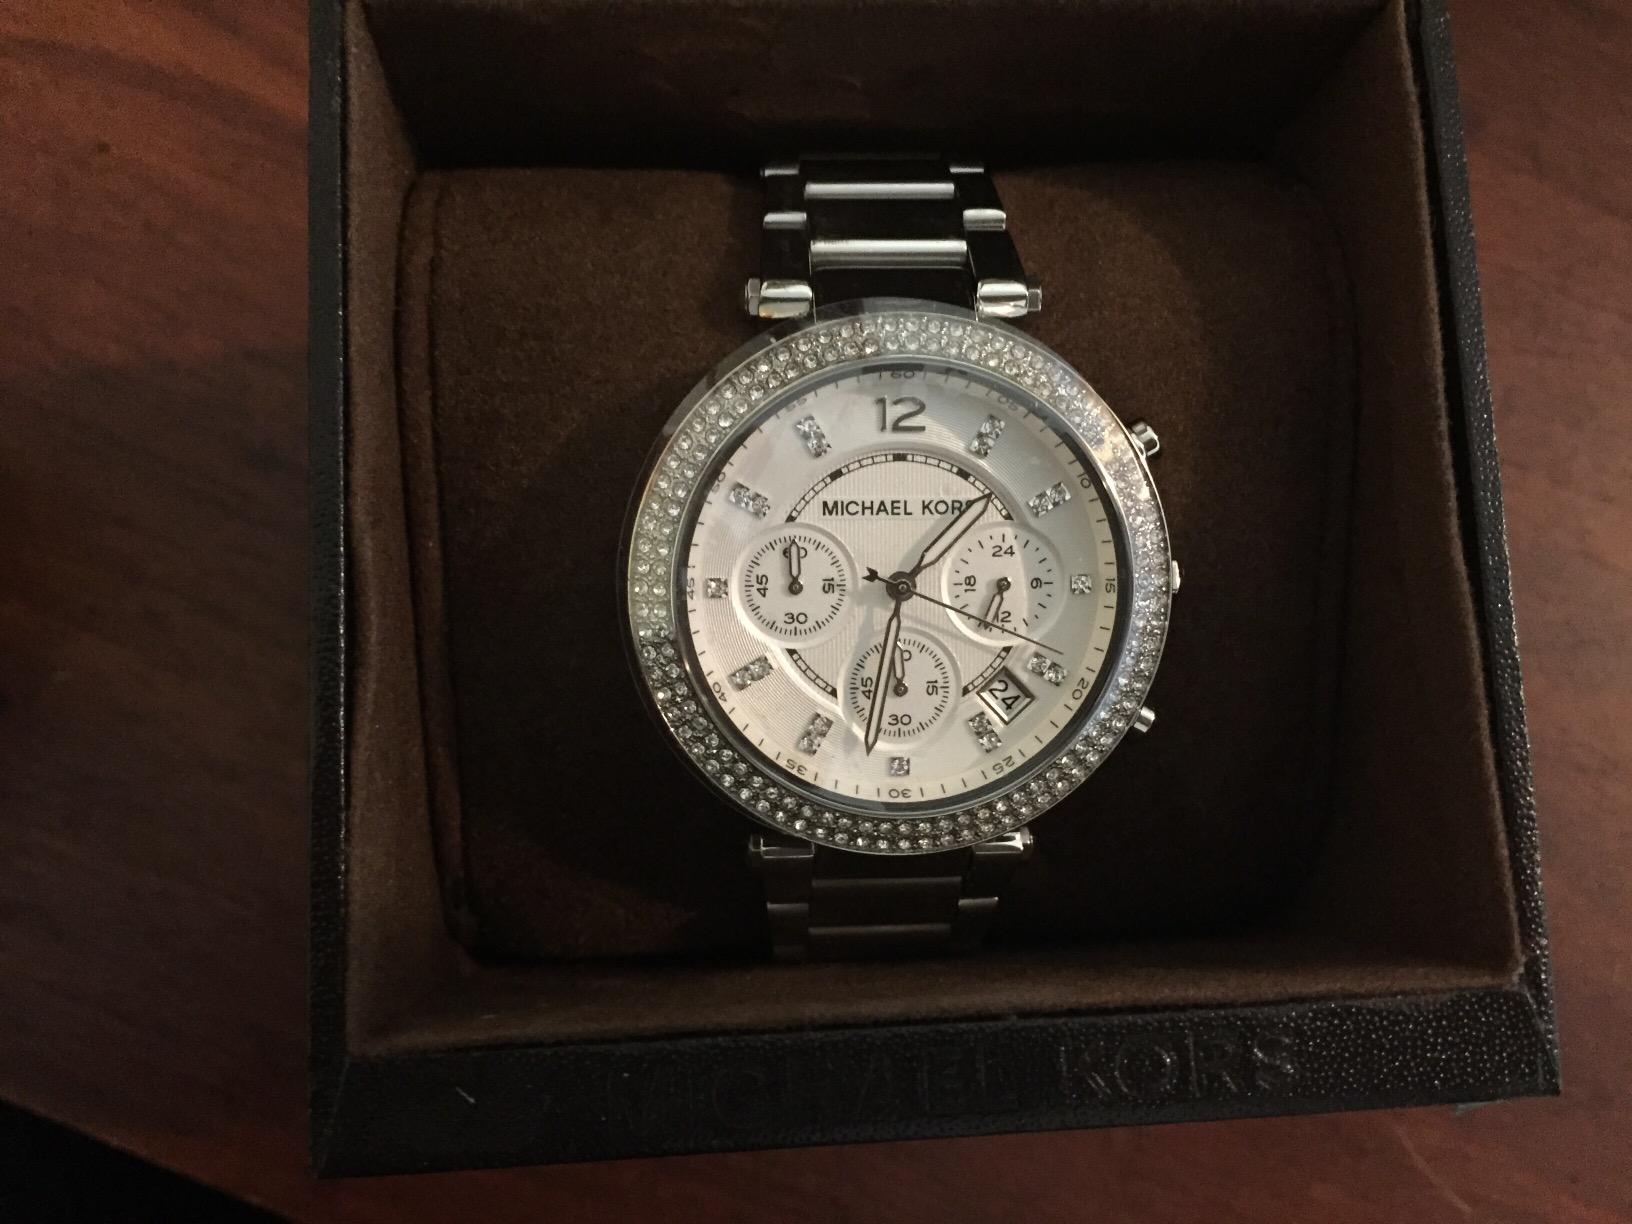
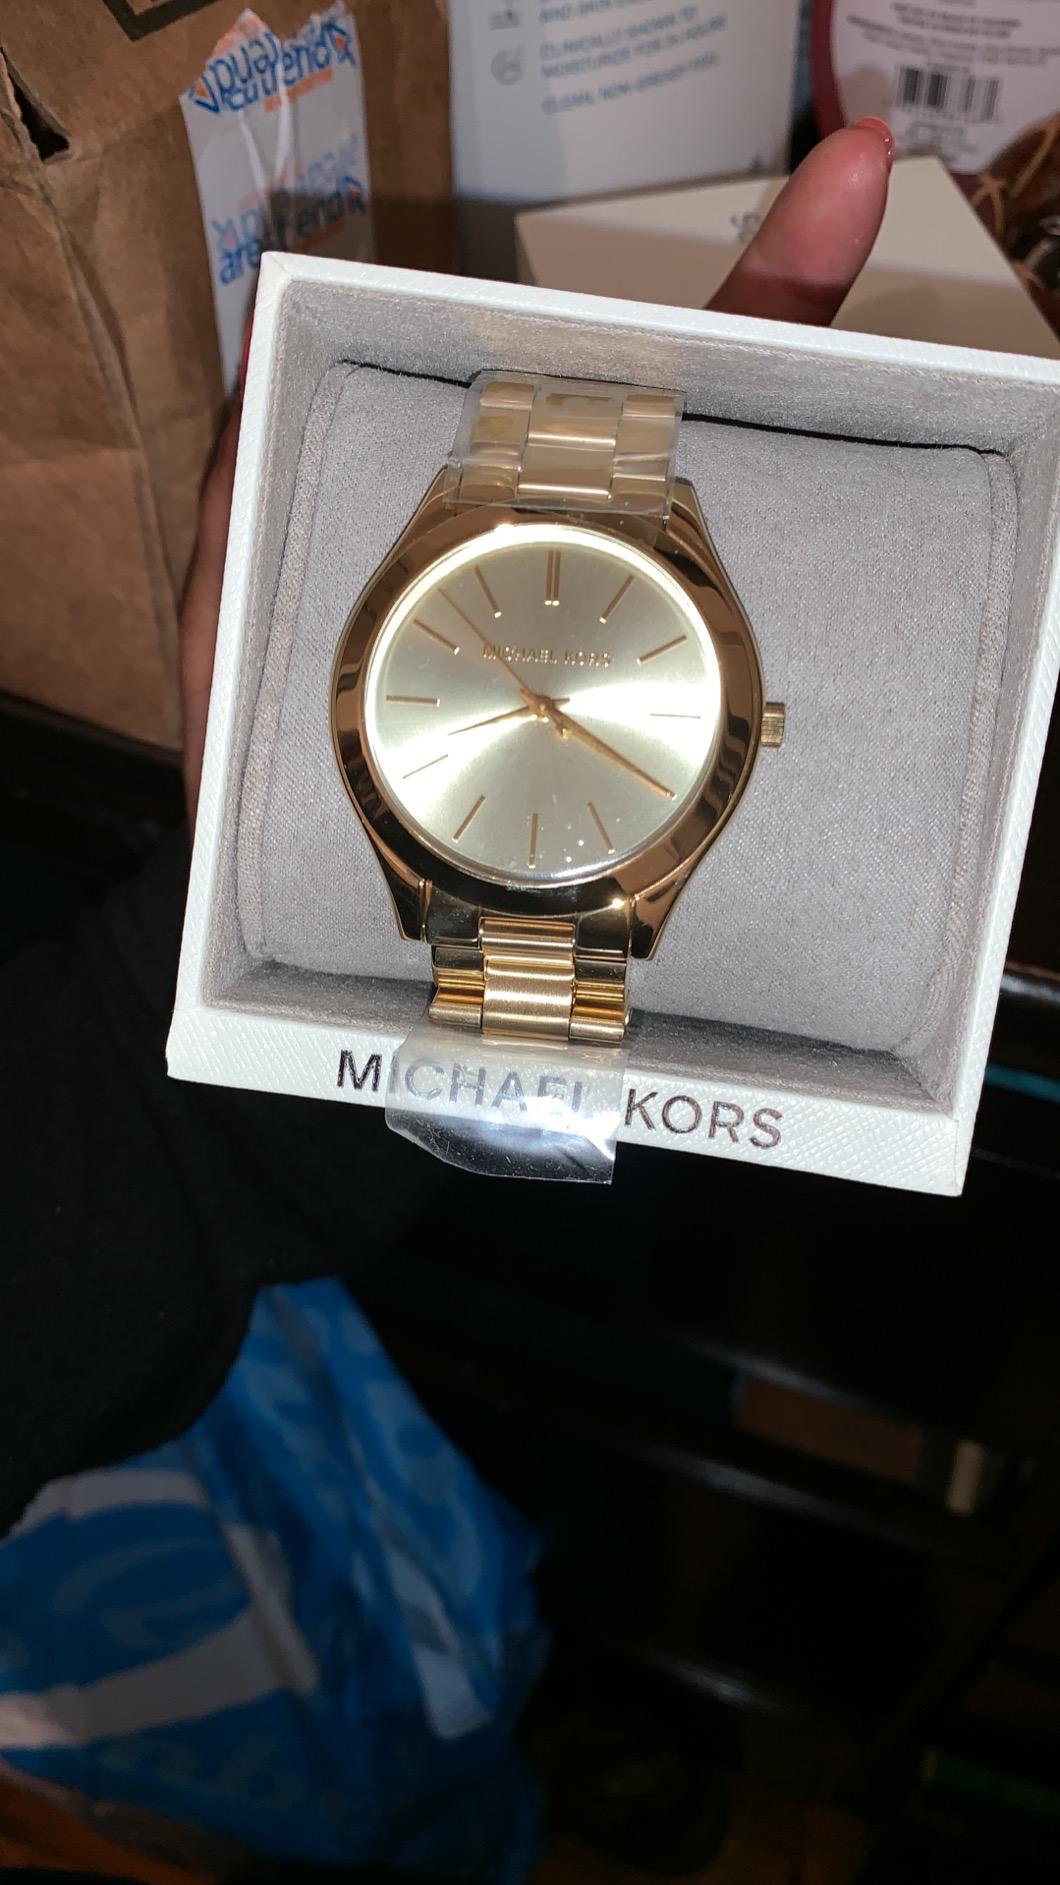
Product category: accessories_watch
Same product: no